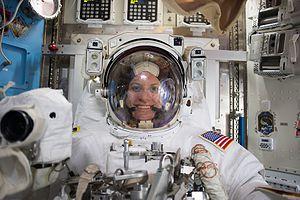
"Kathleen Hallisey ""Kate"" Rubins, née le 14 octobre 1978 à Farmington au Connecticut, est une astronaute américaine. Après une formation en microbiologie où elle effectue des recherches sur l'HIV-1 au Salk Institute for Biological Studies, elle devient responsable de recherche à l'Institut Whitehead pour la recherche biomédicale. Elle étudie des virus infectieux touchant principalement l'Afrique tels qu'Ebola ou Lassa, et collabore avec l'Armée américaine pour le développement de traitements.